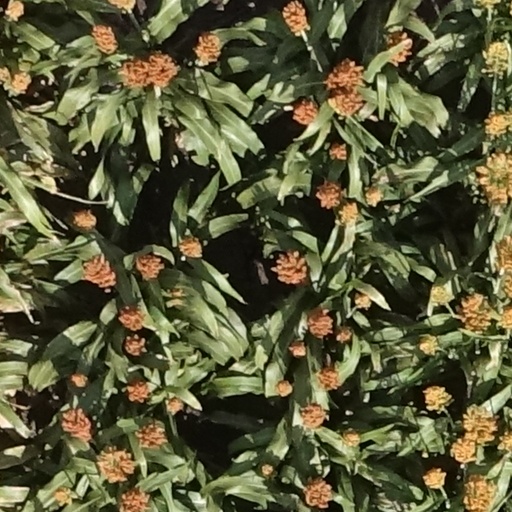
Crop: sorghum